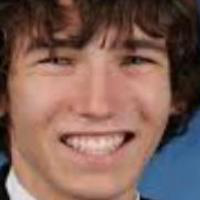
Age group: age 11-20